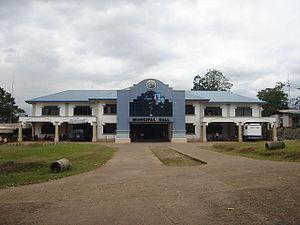
Lantapan est une municipalité des Philippines située dans le centre de la province de Bukidnon, sur l'île de Mindanao.